Caroline Risque

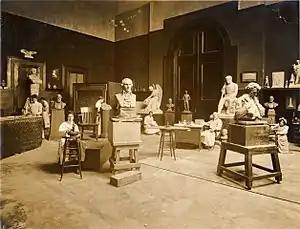
George Julian Zolnay had just completed the lions for Edward Gardner Lewis' Lion Gates when he became director of the People's University's Art Academy and head of the sculpture division. In this photograph, he is in the studio with several of the sculpture honors students. Christian Kiehl is on the left at the high bench. Caroline Risque is on the left working on a piece of sculpture on a stool. Zolnay is seated at the desk just right of center. Nancy Coonsman is kneeling on the far right. The large pieces of sculpture in the room are Zolnay's work.

Caroline Risque was the daughter of Ferdinand William Risque, born in Georgetown, D.C., and Aline Tilghman (Brooks) Risque, of Mobile, Alabama. She had two surviving sisters out of a total of five siblings: Aline Brooks Risque (1885–1964), who married Vice-Admiral Lloyd Toulmin Chalker, of New York; and Ethel Risque (b. 1889) who married John Blizard, of Ottawa.